Petrushka (ballet)

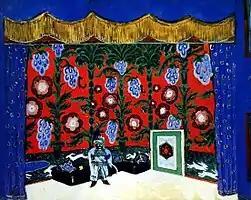
The Moor's Room by Benois

As before, drumrolls link the third tableau to its predecessor (in the 1911 score, Stravinsky directs that this drumroll should be omitted in concert performance). In sharp contrast to the darkness of Petrushka's Cell, the brilliant colors of the Benois design for the Moor's Room evoke a romanticized desert: palm trees, exotic flowers, sand.